Emigrant Trail in Wyoming

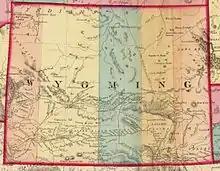
1872 Wyoming Territory, with Emigrant Trail and road to the Montana gold mines marked

The Emigrant Trail in Wyoming, which is the path followed by Western pioneers using the Oregon, California, and Mormon Trails (collectively referred to as the Emigrant Trails), spans through the U.S. state of Wyoming. The trail entered from Nebraska on the eastern border of the state near the present day town of Torrington and exited on the western border near the towns of Cokeville and Afton. An estimated 350,000 to 400,000 settlers traveled on the trail through Wyoming between 1841 and 1868. All three trails follow the same path through most of the state. The Mormon Trail splits at Fort Bridger and enters Utah, while the Oregon and California Trails continue to Idaho.